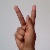
The image shows a hand gesture representing the letter 'K' in Indian Sign Language.